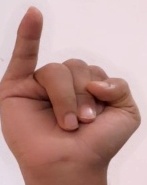
ASL sign: I